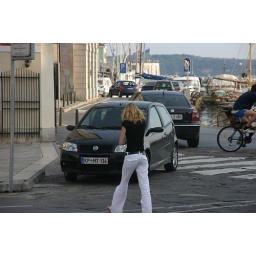
walking girl in slovenija